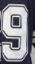
Number: 9